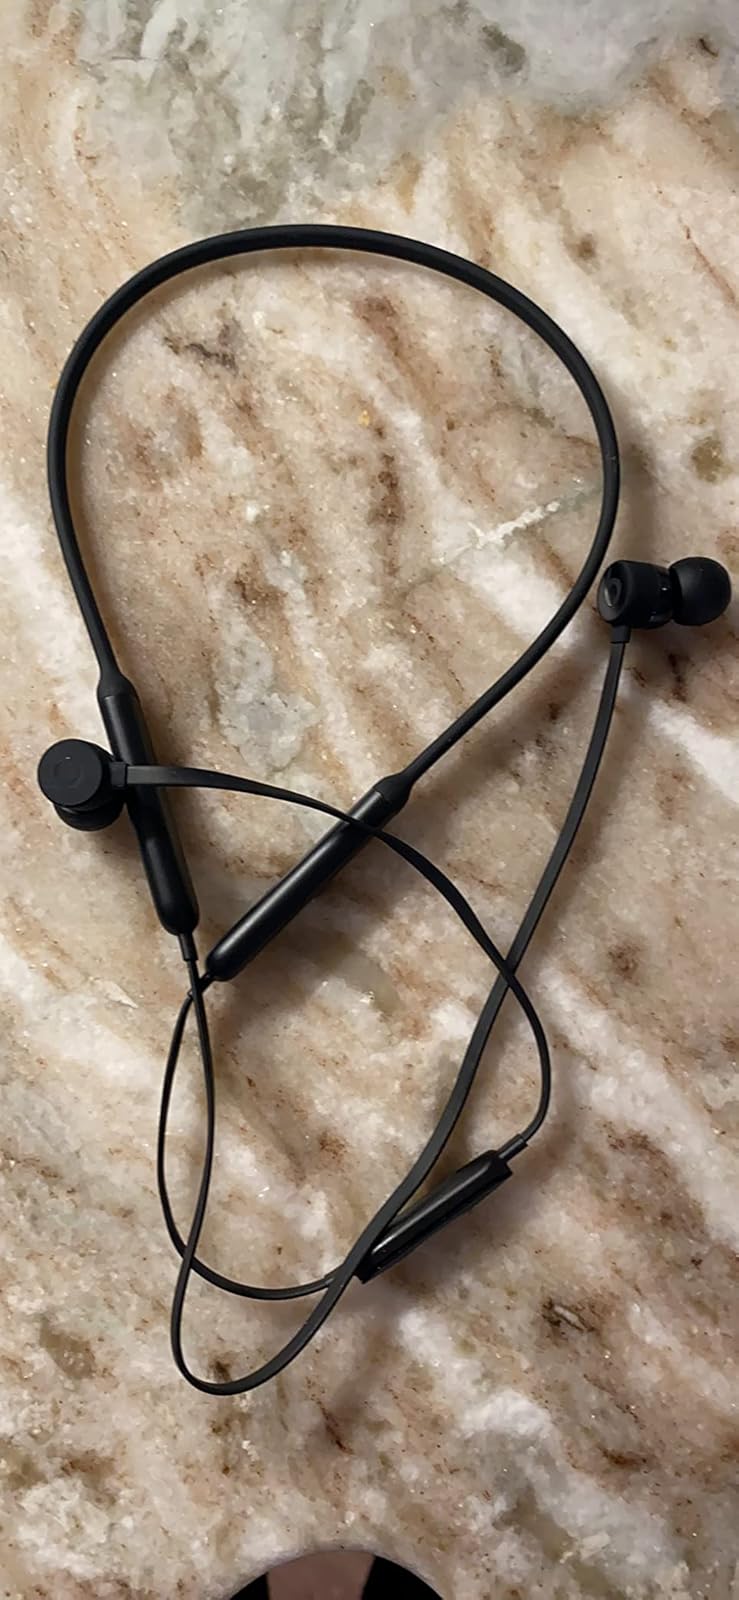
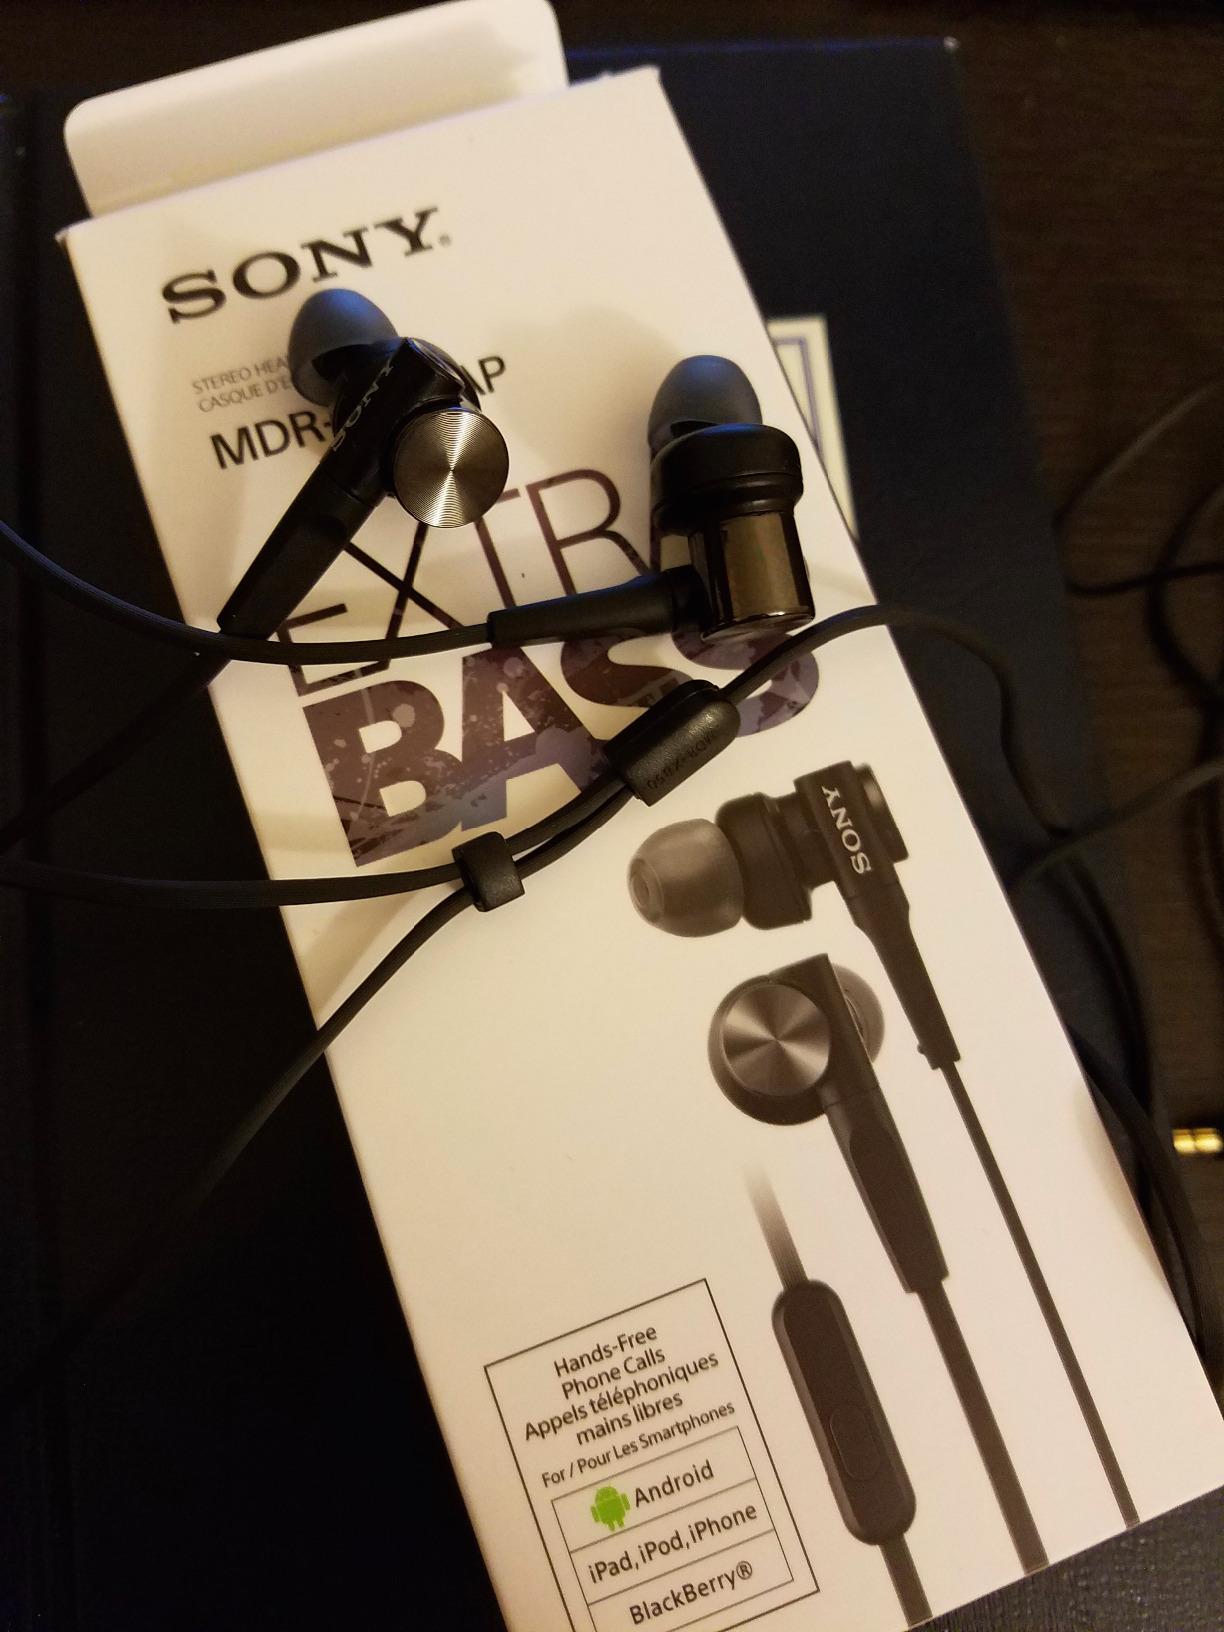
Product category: headphones
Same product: no